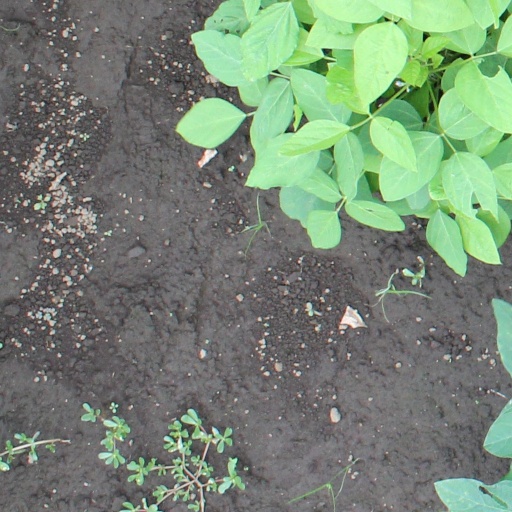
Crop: soybean